Strășeni District

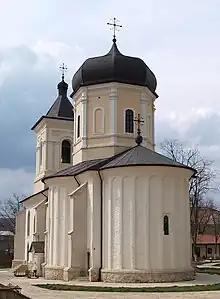
Old Princely Church (Căpriana monastery), built between 1491 and 1496 of Stephen the Great

"Footnote": * There is an ongoing controversy regarding the ethnic identification of Moldovans and Romanians.